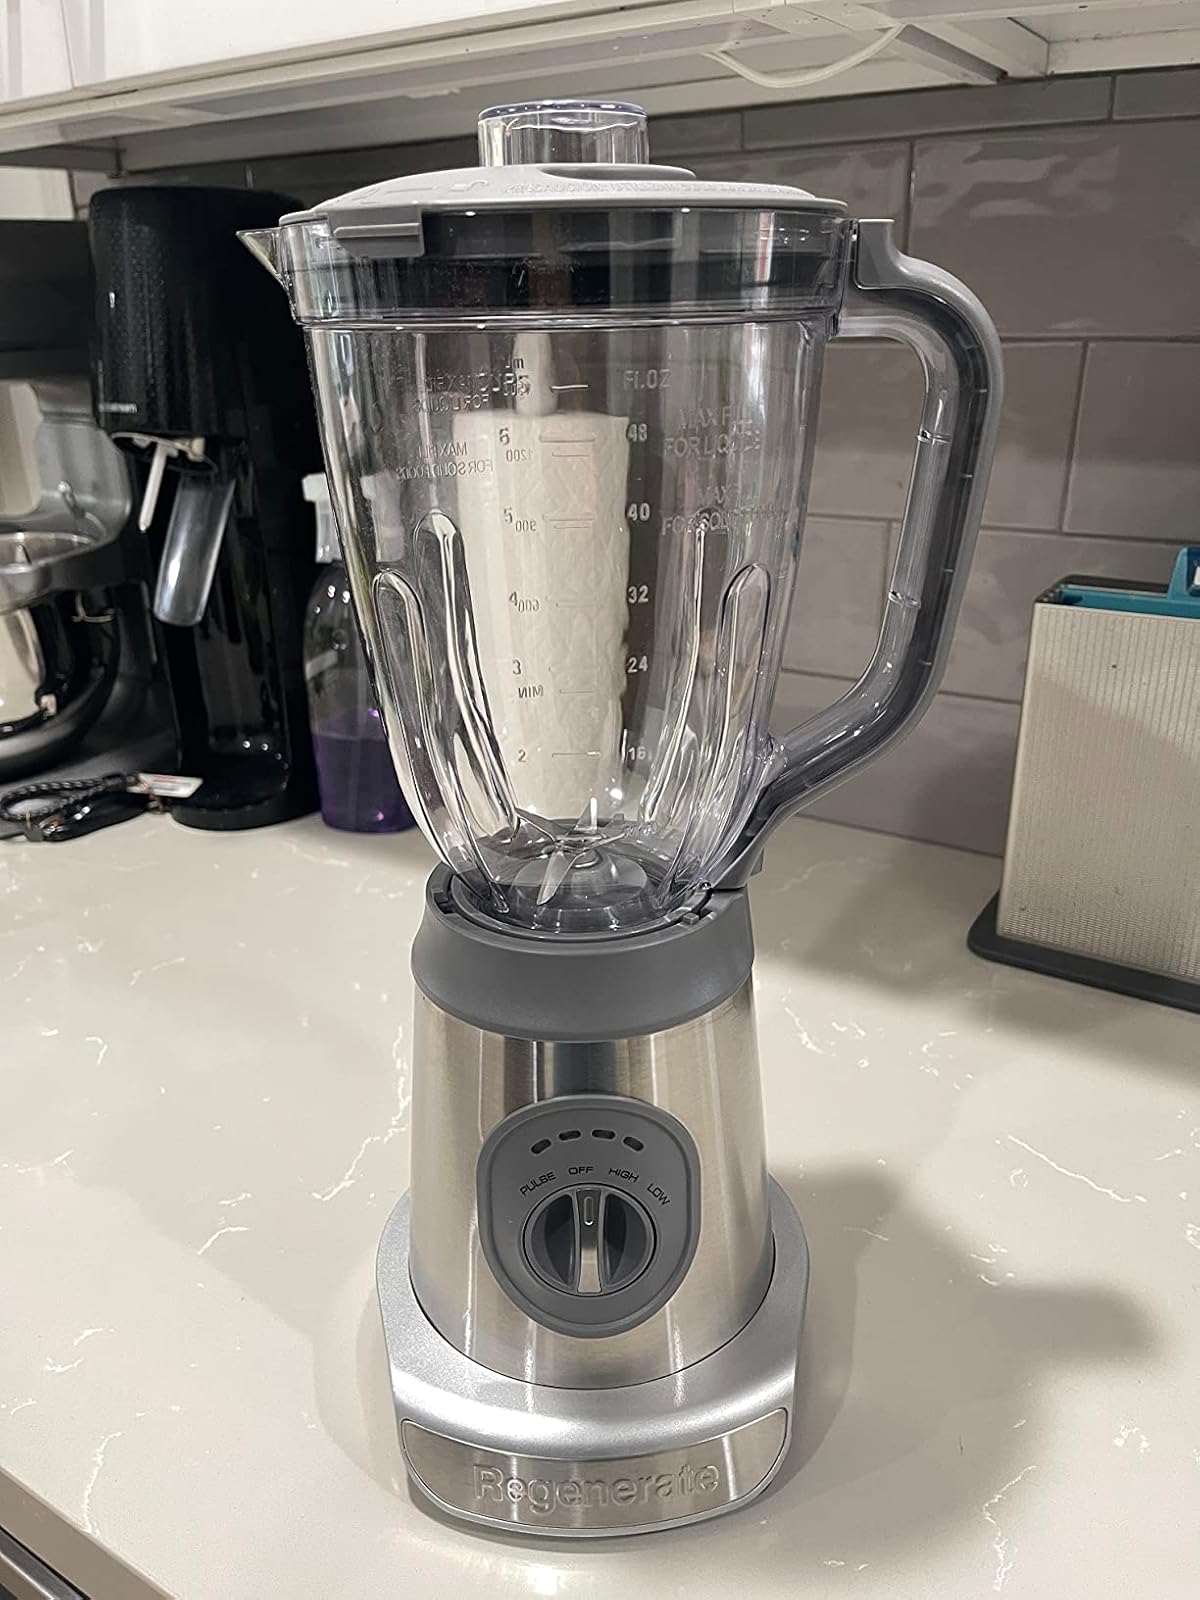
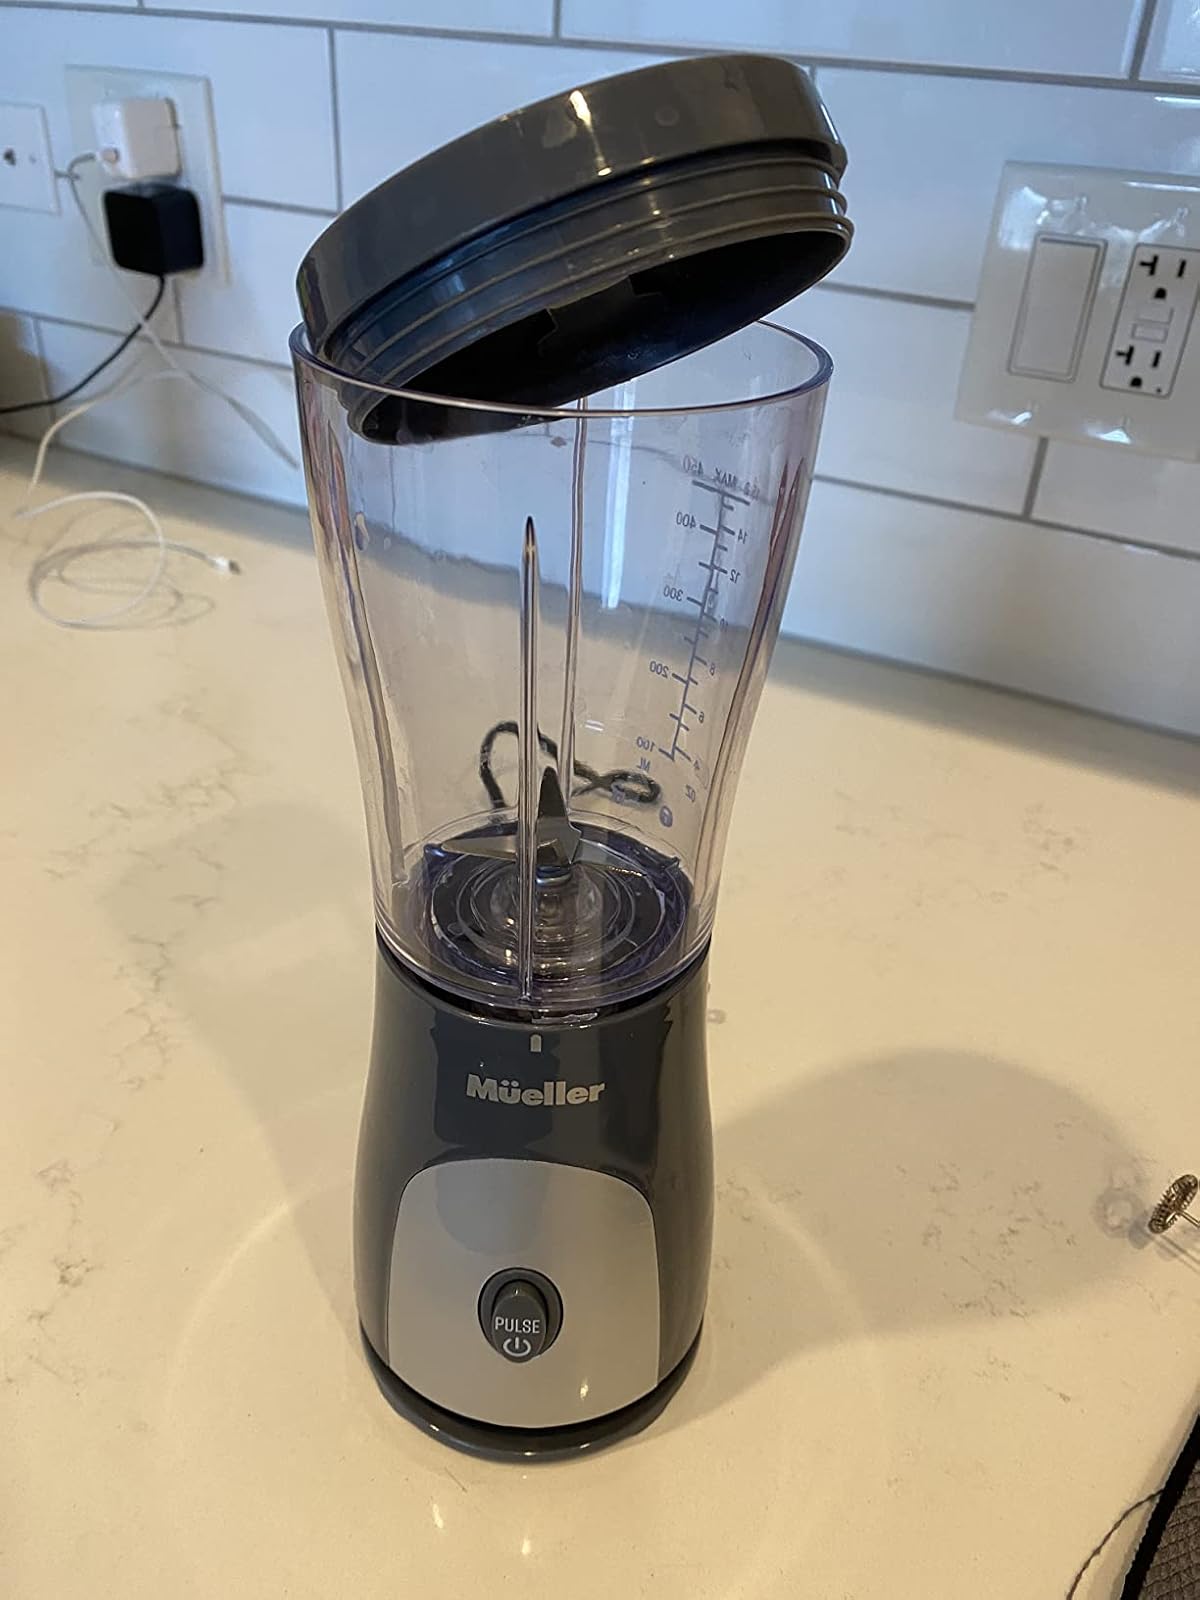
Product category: items_blender
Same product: no